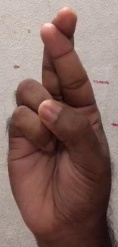
ASL sign: R